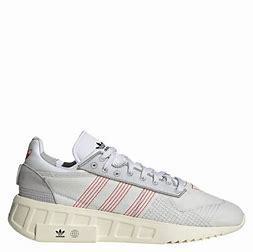
Brand: Adidas
Model: Geodiver Primeblue